1991 British Formula Three Championship

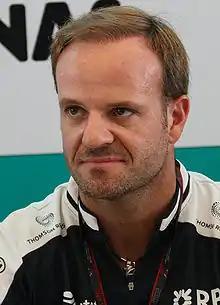
1991 champion, Rubens Barrichello

The 1991 British Formula Three season was the 41st British Formula Three Championship, won by Brazilian Rubens Barrichello. The season started on 17 March at Silverstone and ended on 13 October at Thruxton following sixteen races. The 1991 season is often considered a 'vintage' year for the series, producing two future Formula One Grand Prix winners in the form of Barrichello and David Coulthard as well as a future champions in CART (de Ferran), BTCC (Rydell) and WEC (Kristensen). It was also the last title win for Ralt chassis and the West Surrey Racing team. Class B was won by Finnish driver Pekka Herva.